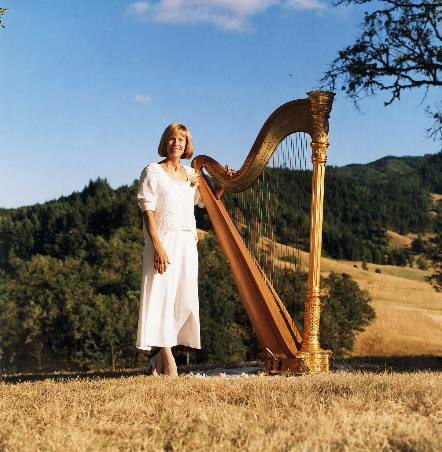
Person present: No